Florida Taj Mahal scandal

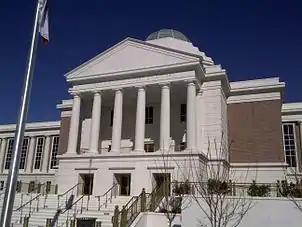
The "Taj Mahal" Courthouse (First DCA)

The Florida Taj Mahal scandal was an investigation by Chief Financial Officer of Florida Alex Sink (D) into excessive cost of the $48 million First District Court of Appeal of Florida courthouse located in Tallahassee, Florida.